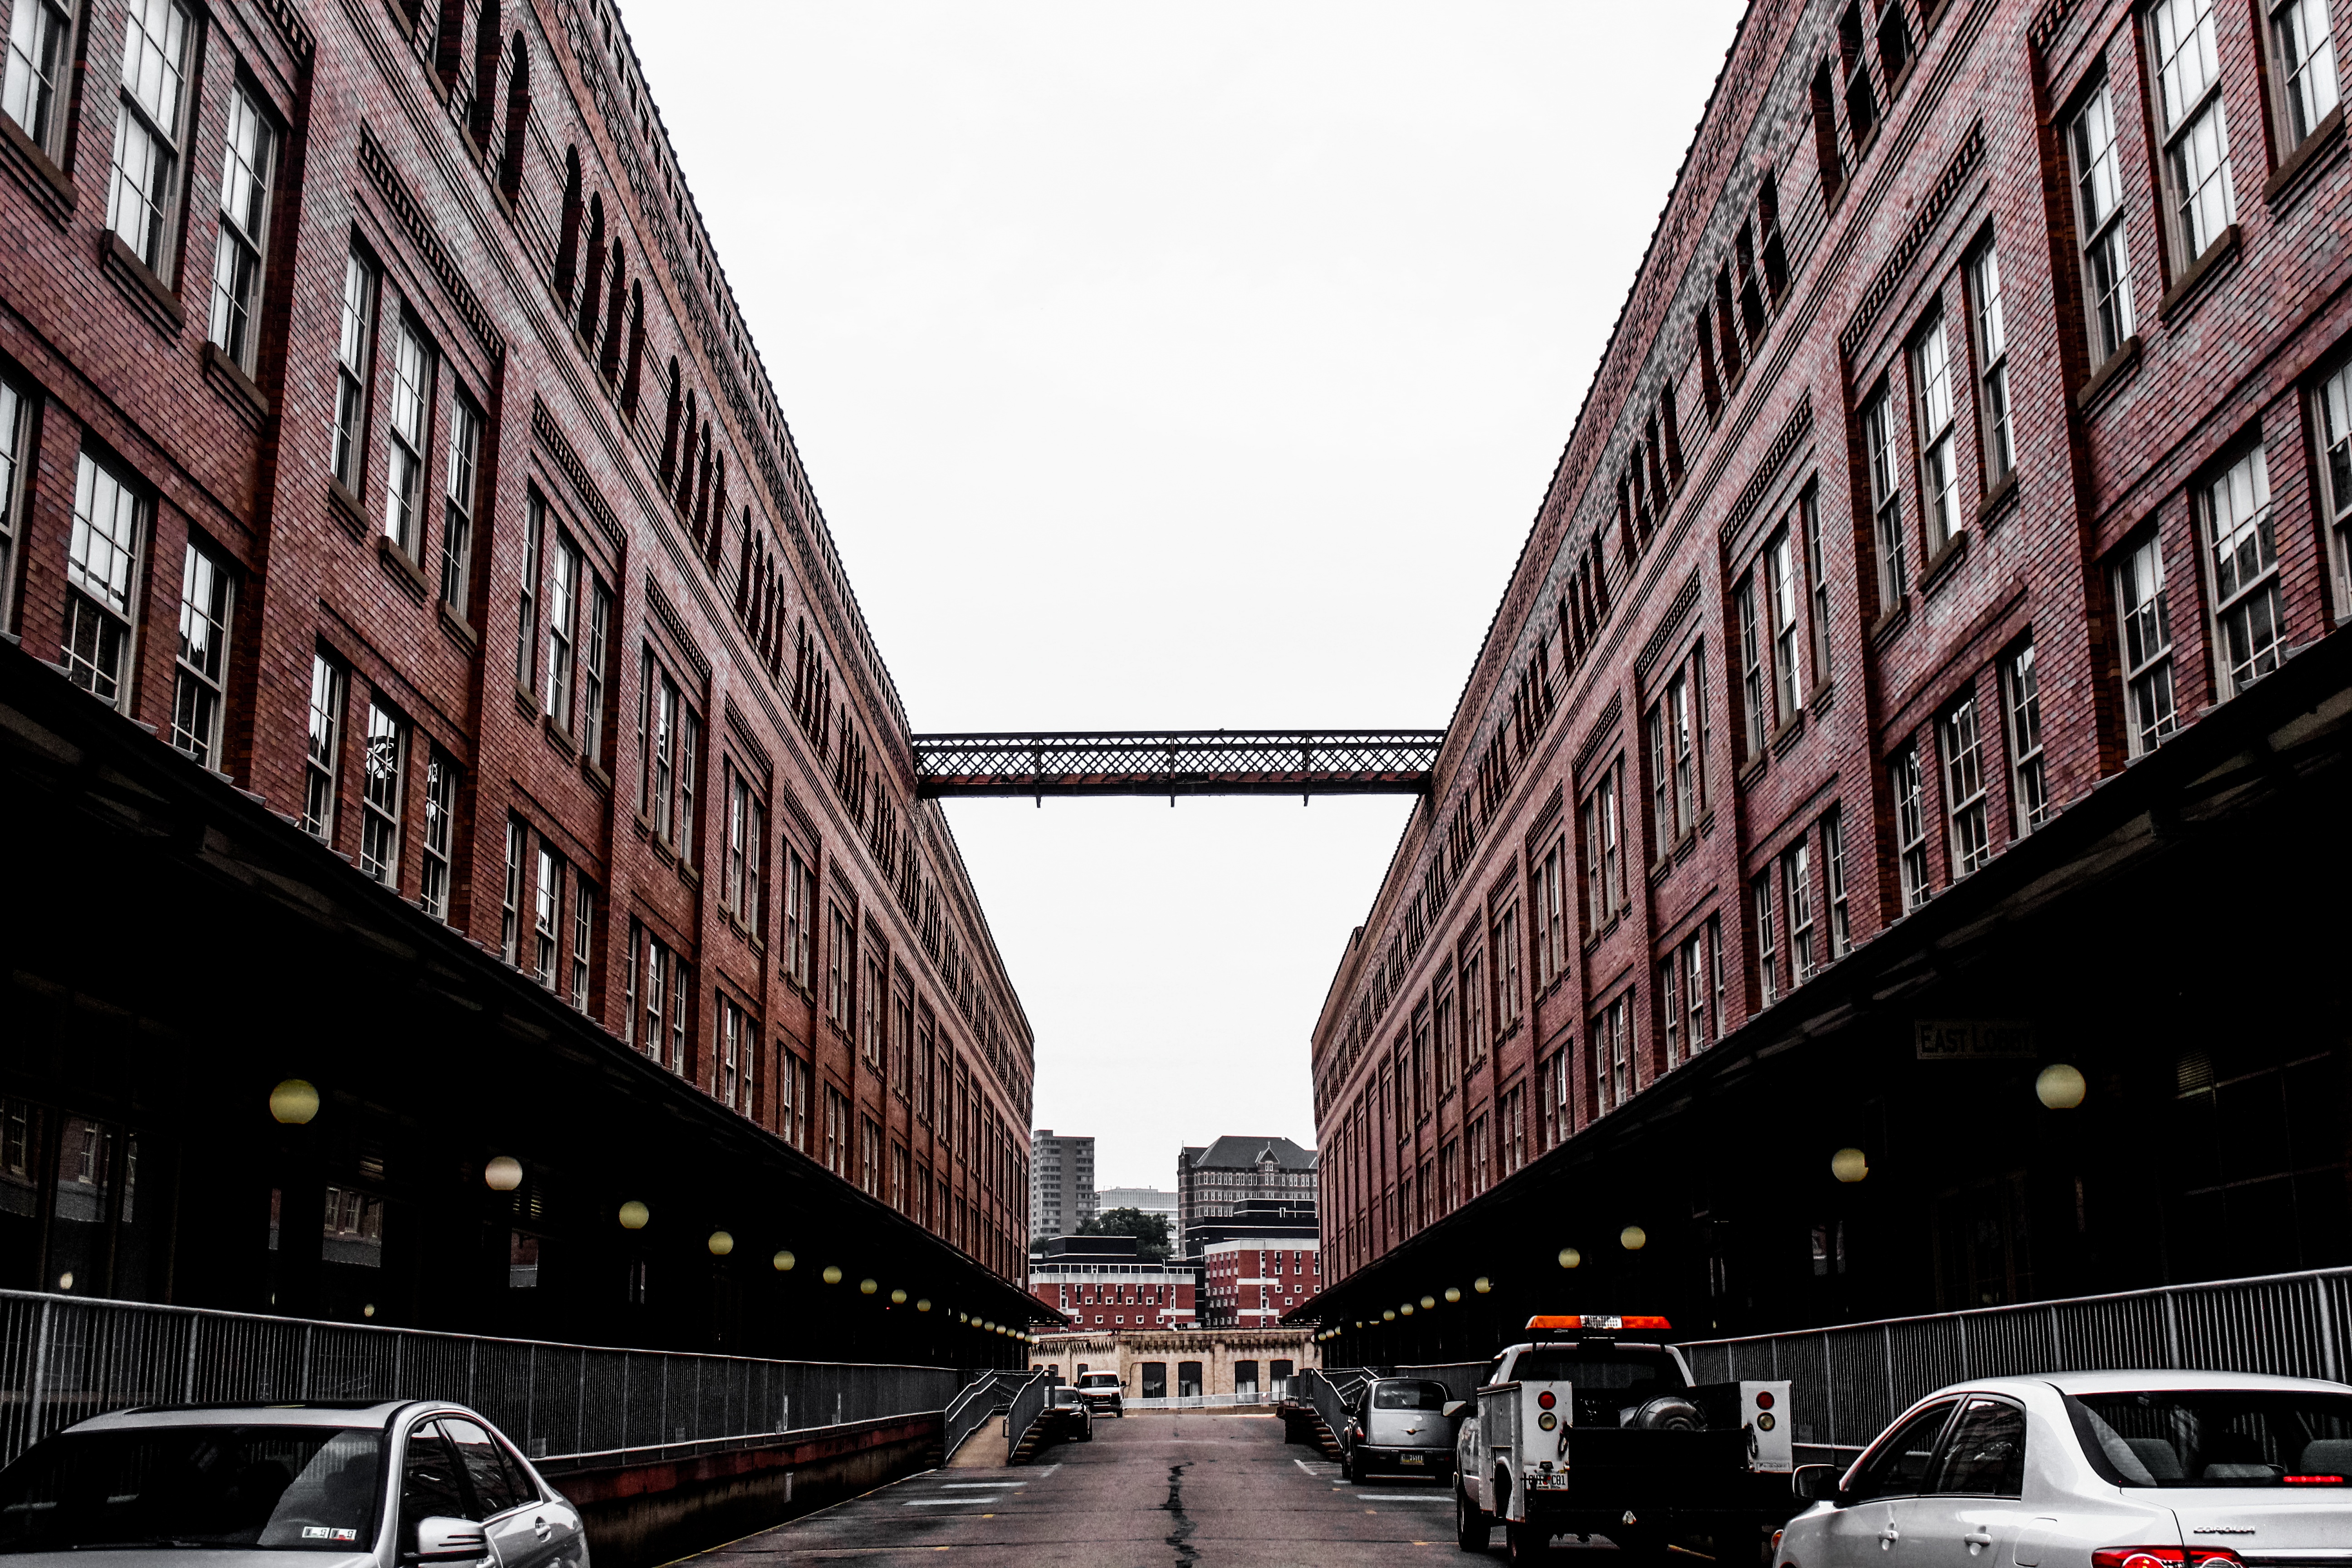
light, architecture, sky, road, bridge, street, window, glass, building, city, urban, overpass, cityscape, downtown, transport, office, business, stadium, public transport, parked cars, outdoors, daylight, infrastructure, cars, metropolis, urban area, human settlement, metropolitan area